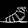
Label: Sandal